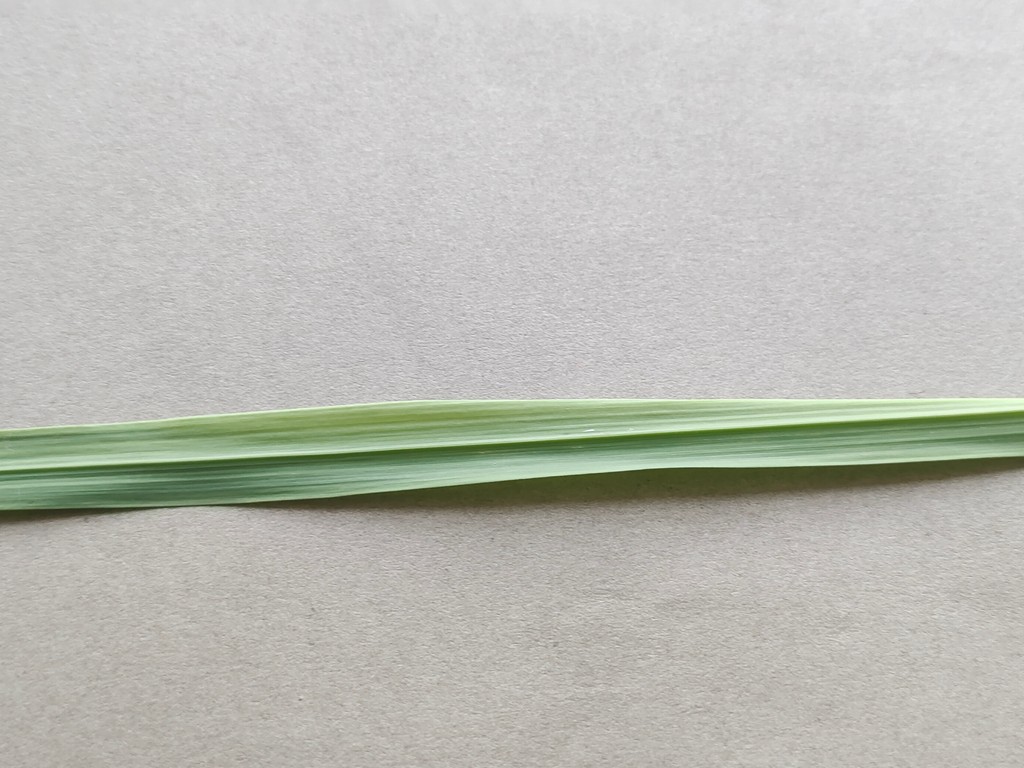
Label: Healthy